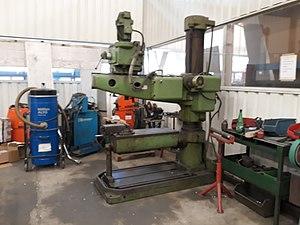
Perceuse radiale avec une table pivotante.
Une perceuse ou foreuse est un outil qui sert à percer ou tarauder des trous dans différents matériaux à l'aide de forets. Les perceuses modernes sont l'aboutissement de plusieurs siècles de technologie. Les vilebrequins sont apparus dans les ateliers de menuisiers et chez les charpentiers vers le XVᵉ siècle. Les perceuses manuelles à engrenage datent du XIXᵉ siècle, et c'est vers la fin du XIXᵉ siècle que sont apparues les premières perceuses électriques.